Pride Divide

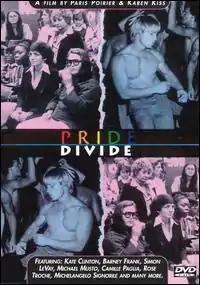

Pride Divide is a 1997 documentary film directed by Paris Poirier. It examines the issues within the LGBT community relating to apparent divisions between lesbians and gay men.